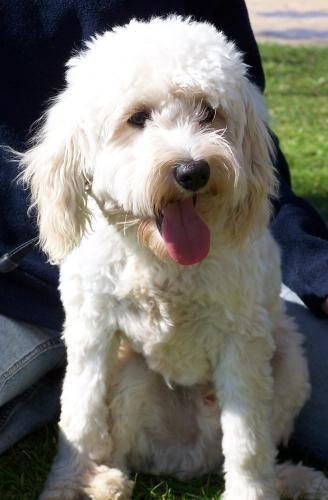
dog